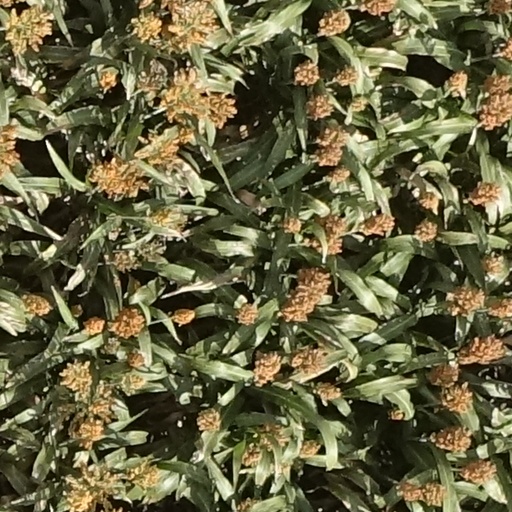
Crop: sorghum